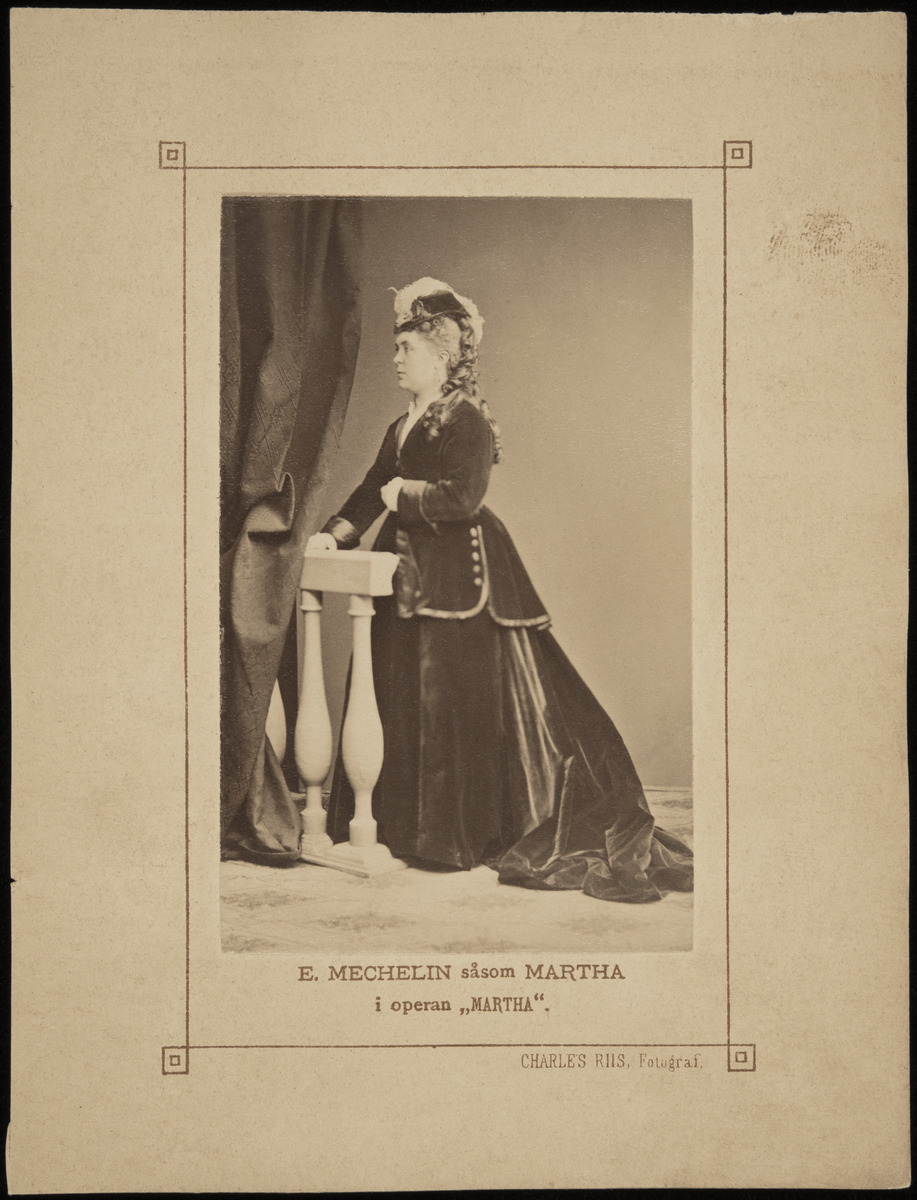
Mechelin Emelie, laulajatar
sisällön kuvaus: Mechelin Emelie, laulajatar. Nya Teaternin oopperassa Martha roolissa Martha. mustavalkoinen
Kuvaaja: Riis, Charles, valokuvaaja
Ajankohta: kuvausaika 1871 - 1873
Aiheet: Mechelin, Emilie, Nya Teatern, Svenska Teatern, näyttelijät, näytelmät, muusikot laulajat, pukeutuminen, vaatteet puvut näyttämöpuvut puvustus, naiset, teatterit